Eintracht Braunschweig

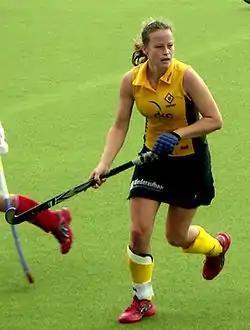
Anke Kühne

As a multi-sports club, Eintracht Braunschweig also has departments for athletics, basketball, chess, darts, field hockey, gymnastics, team handball, swimming and water polo, tennis and winter sports. The club was especially successful in athletics and swimming from the 1940s until the 1960s, with the club's athletes, among them the then-current 800 metres world record holder Rudolf Harbig, winning over 40 national championships during that period.